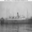
Label: ship